Agustín Sumuroy

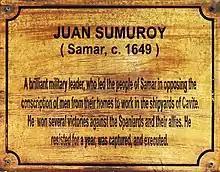
The citation of the statue

In 1649, Governor-General Diego Fajardo ordered men to be sent to the Cavite shipyards. This caused resentment and, eventually, under the leadership of Sumuroy, the people of Palapag rose in arms. The curate of the town was killed on June 1 and hostilities ensued.